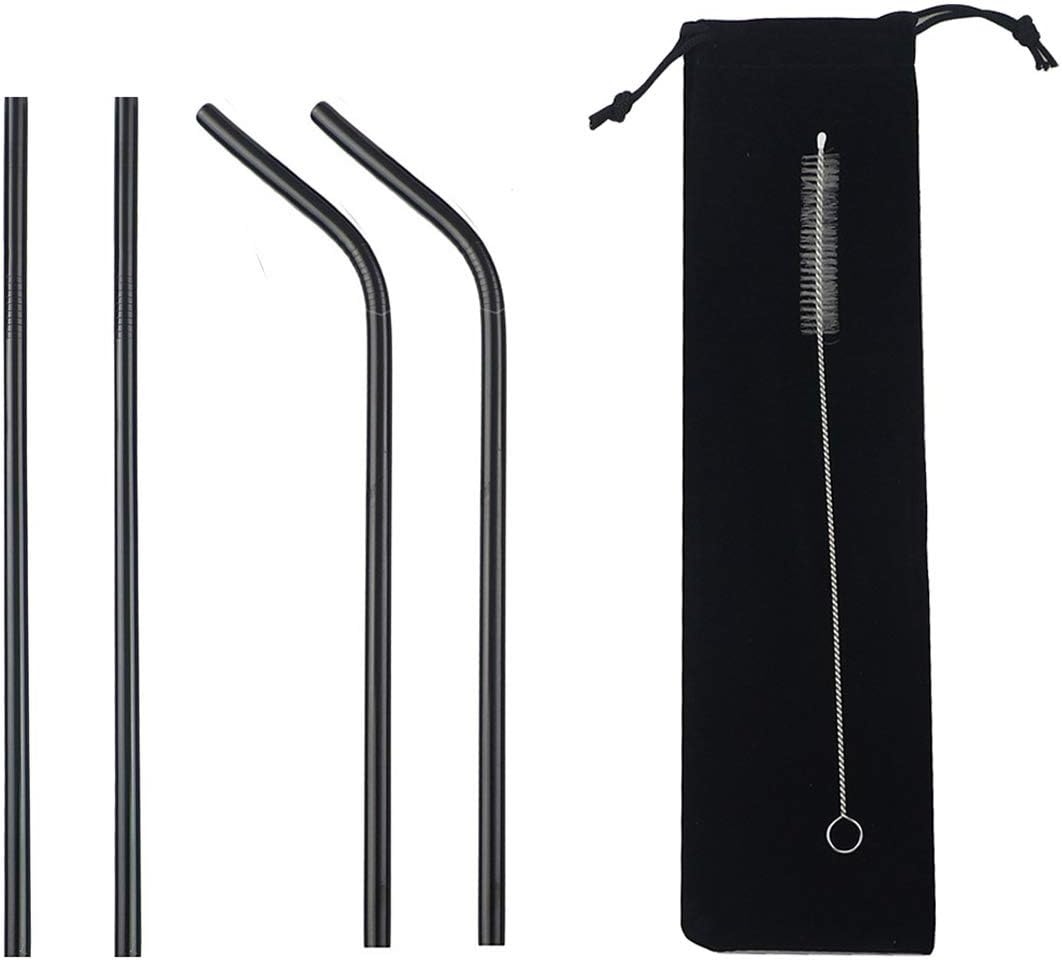
Gugrida Stainless Steel Straws 8.5" - 4 Pack (2 Straight, 2 Bent, 1 Brush) - Ultra Long, Eco-Friendly, Includes Cleaning Brush
Overview Material : Stainless Steel Color : Black Size : 4-Piece Special Feature : Reusable Brand : Gugrida Unit Count : 1 Count Number of Items : 4 Manufacturer : Gugrida About this item TOP FOOD-GRADE 18/10 304 STAINLESS STEEL: MADE of top food grade 304 stainless steel, the drinking metal straws are the natural choice for everyone, BPA free, plastic free, no metal aftertaste, no oxidation, colorfast, dishwasher safe, reusable and environmentally friendly. One set of stainless steel straws can be used for years to come - replacing hundreds or thousands of plastic straws. ULTRA LONG & FIT FOR ALL SIZE TUMBLERS: 2 straight 304 stainless steel straws of 8.5” and 2 bent 304 stainless steel multi colored metal straws for 20oz tumblers or 30oz tumblers. Perfect for you to enjoy your cold beverage, sipping cocktail, coffee, ice tea, cappuccino,ozark trail standard lid etc by these colorful drinking metal straws. SCRUB BRUSH & EASY TO CLEAN: Come with 1 special scrub brush, with this banister brush, you can clean your stainless steel straws more easily and never worry about hurting your drinking steel straws. You can also hang the brush easily by its annulus at the end. To clean the stainless steel straws, you just need to hold the handle of the brush and let nylon bristles come into the stainless straws, the brush is of the perfect size for these drinking straws. ECO-FRIENDLY & PORTABLE DESIGN: This stainless steel straws set comes in a sophisticated carrying case with mesh bag to carry with for travel or camping. Sayopin camping straws set is reusable, which replaces the plastic or wood straws sets used daily. Apart from adorning your dinner, our portable utensil set delivers the ultimate dining experience as camping straws set fits comfortably in your hand and weights only as much as it needs to be. PERFECT GIFT IDEA: Simple iridescent surface design with unique rhombic pattern handle. The quality and design of Sayopin portable flatware sets will exceed any expectations for your family, friends or colleagues. Serving friends in wedding, birthday, steak and camping time to provide you a perfect experience.
Brand: ANDAMIRO-Care
Category: Home & Garden > Kitchen & Dining > Barware